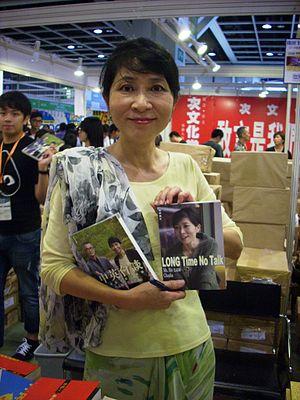
Claudia Mo, aussi connue sous le nom de Claudia Bowring, est une journaliste et femme politique hongkongaise, membre du groupe pro-démocratie au Conseil législatif de Hong Kong. Elle représente la circonscription de Kowloon West.